BMW 3 Series (E30)

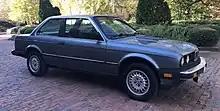
1984-1987 North American model (note the large bumpers)

In total, six transmissions were available for the various models of the E30: four manuals, and two automatics. The E30 was offered with rear-wheel drive, or permanent all-wheel drive (325iX saloons and estates only).